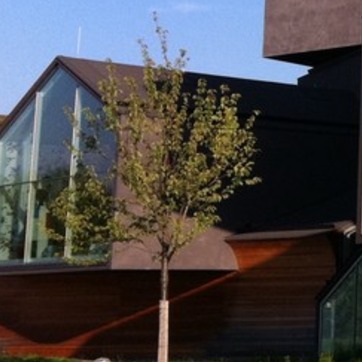
Material: foliage